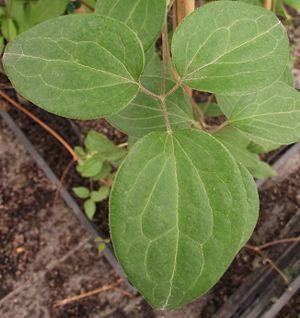
Feuille trilobée de clematis evipo021
La clématite patens 'Evipo021' PBR & PPaf, est un cultivar de clématite obtenu en 2006 par Raymond Evison en Angleterre. Elle porte le nom commercial de clématite patens Chantilly 'Evipo021' PBR & PPaf.